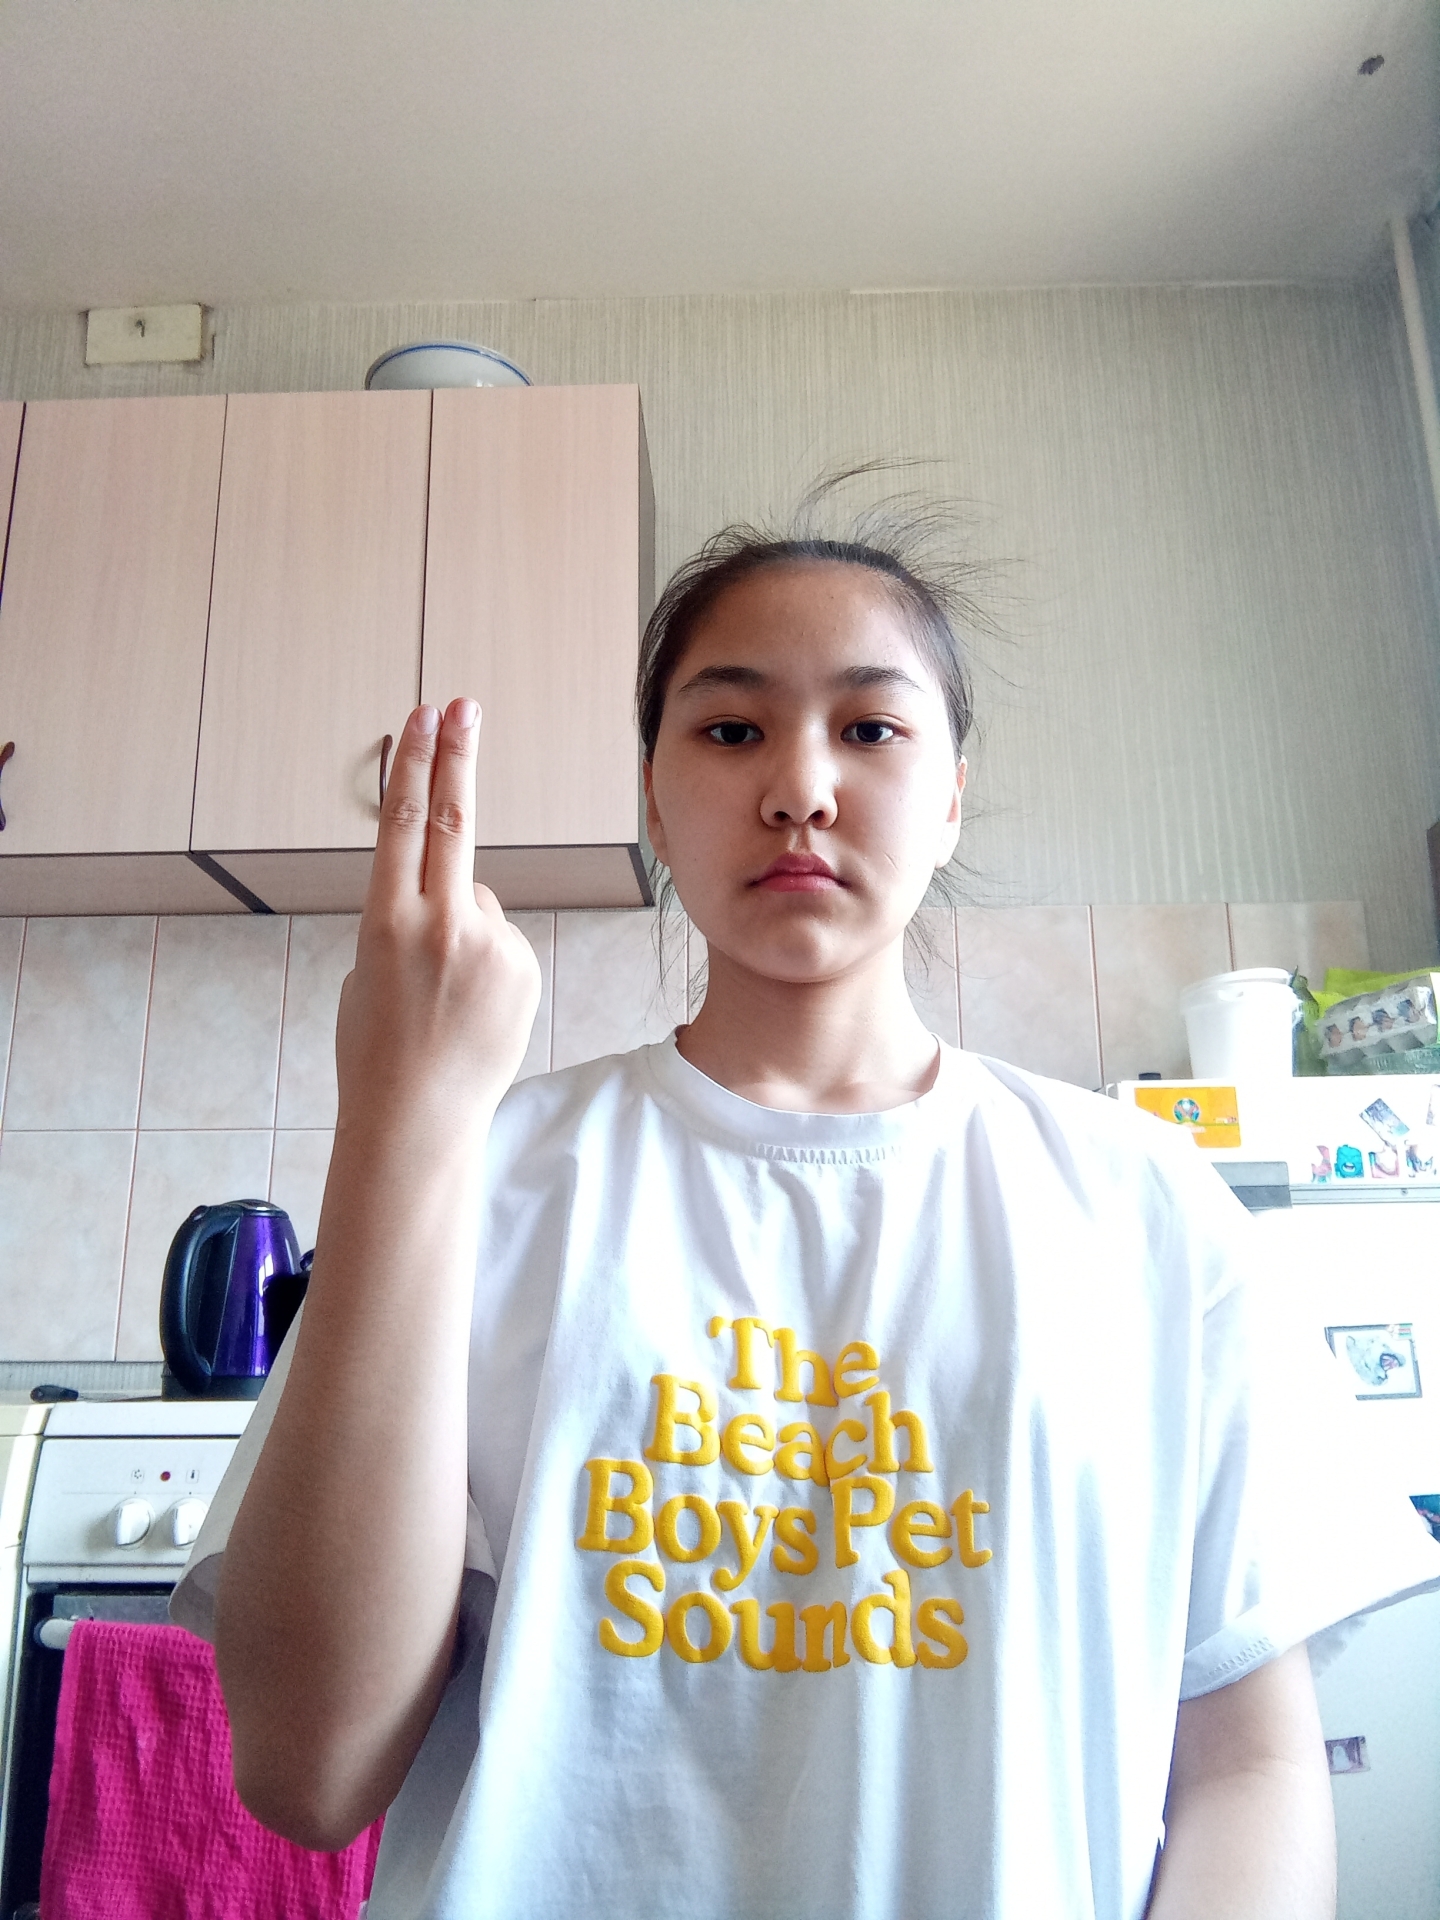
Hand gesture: two_up_inverted